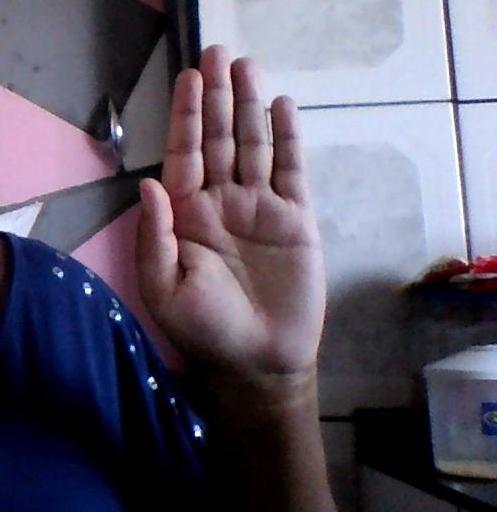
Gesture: stop